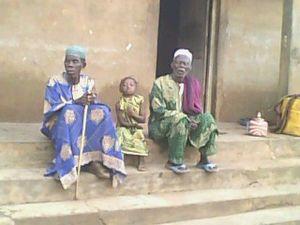
Une vue du Chef de Terre et d'un de ses notables
Gbogolo est une localité du centre de la Côte d'Ivoire et appartenant au département de Séguéla, Région du Worodougou. La localité de Gbogolo est un chef-lieu de communes dans le canton Tiéma. Le canton Tiéma comprend treize villages dans la sous-préfecture de Massala.